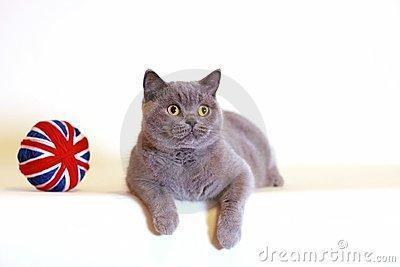
British Shorthair